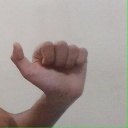
अक्षर: त